Chongqing

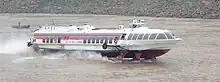
Hydrofoil on the Yangtze in the outer reaches of the municipality

Chongqing is the only Chinese city that has kept public aerial tramways. There were three aerial tramways in Chongqing: the Yangtze River Tramway, the Jialing River Tramway and the South Mountain Tramway, of which the Yangtze River Tramway is the only one still operating, now considered a Class 4A tourist attraction. The -long tramway connects the southern and northern banks of the Yangtze River, carrying about 10,000 passengers a day.